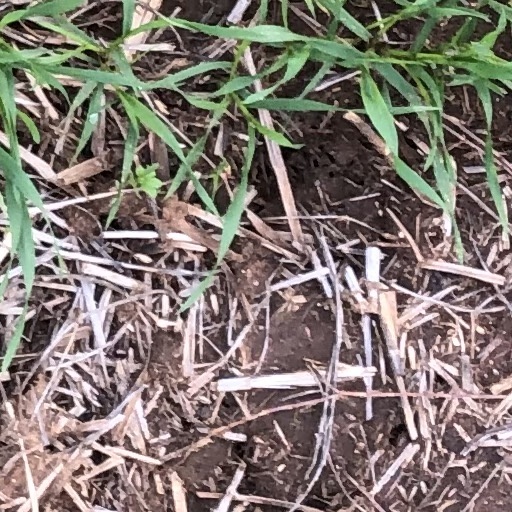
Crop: wheat